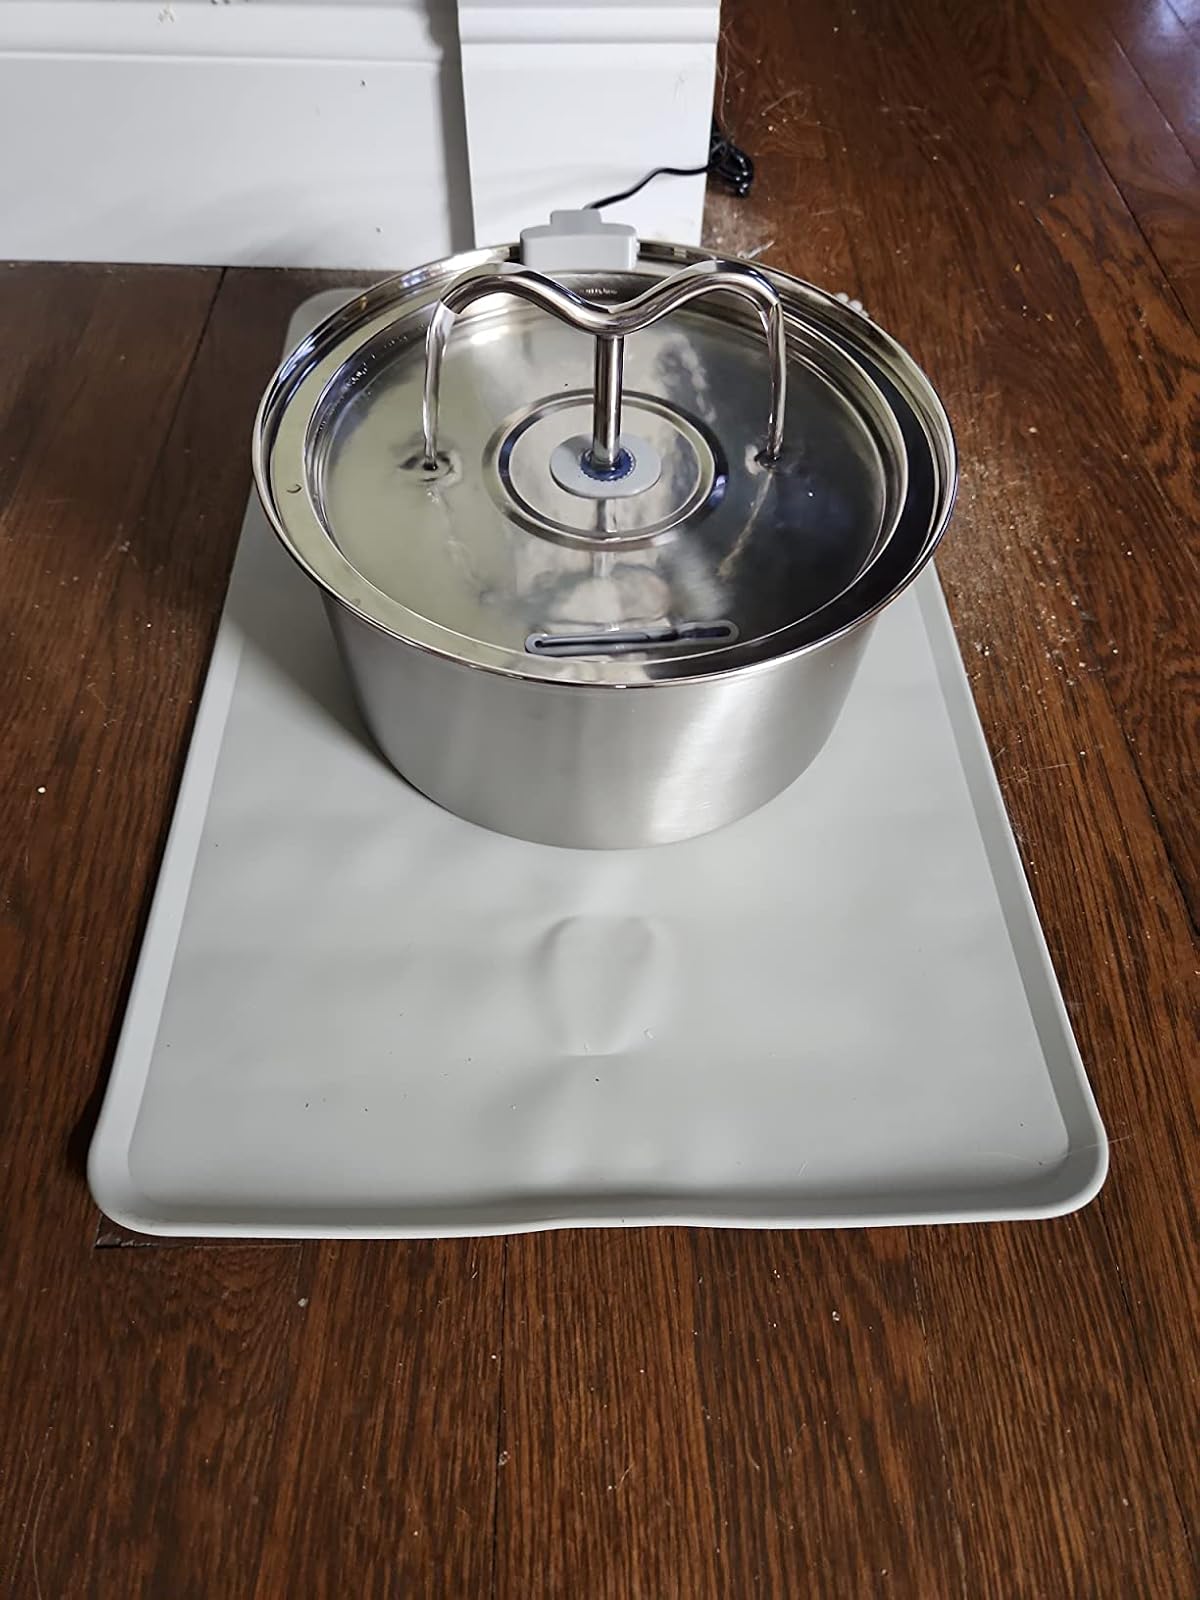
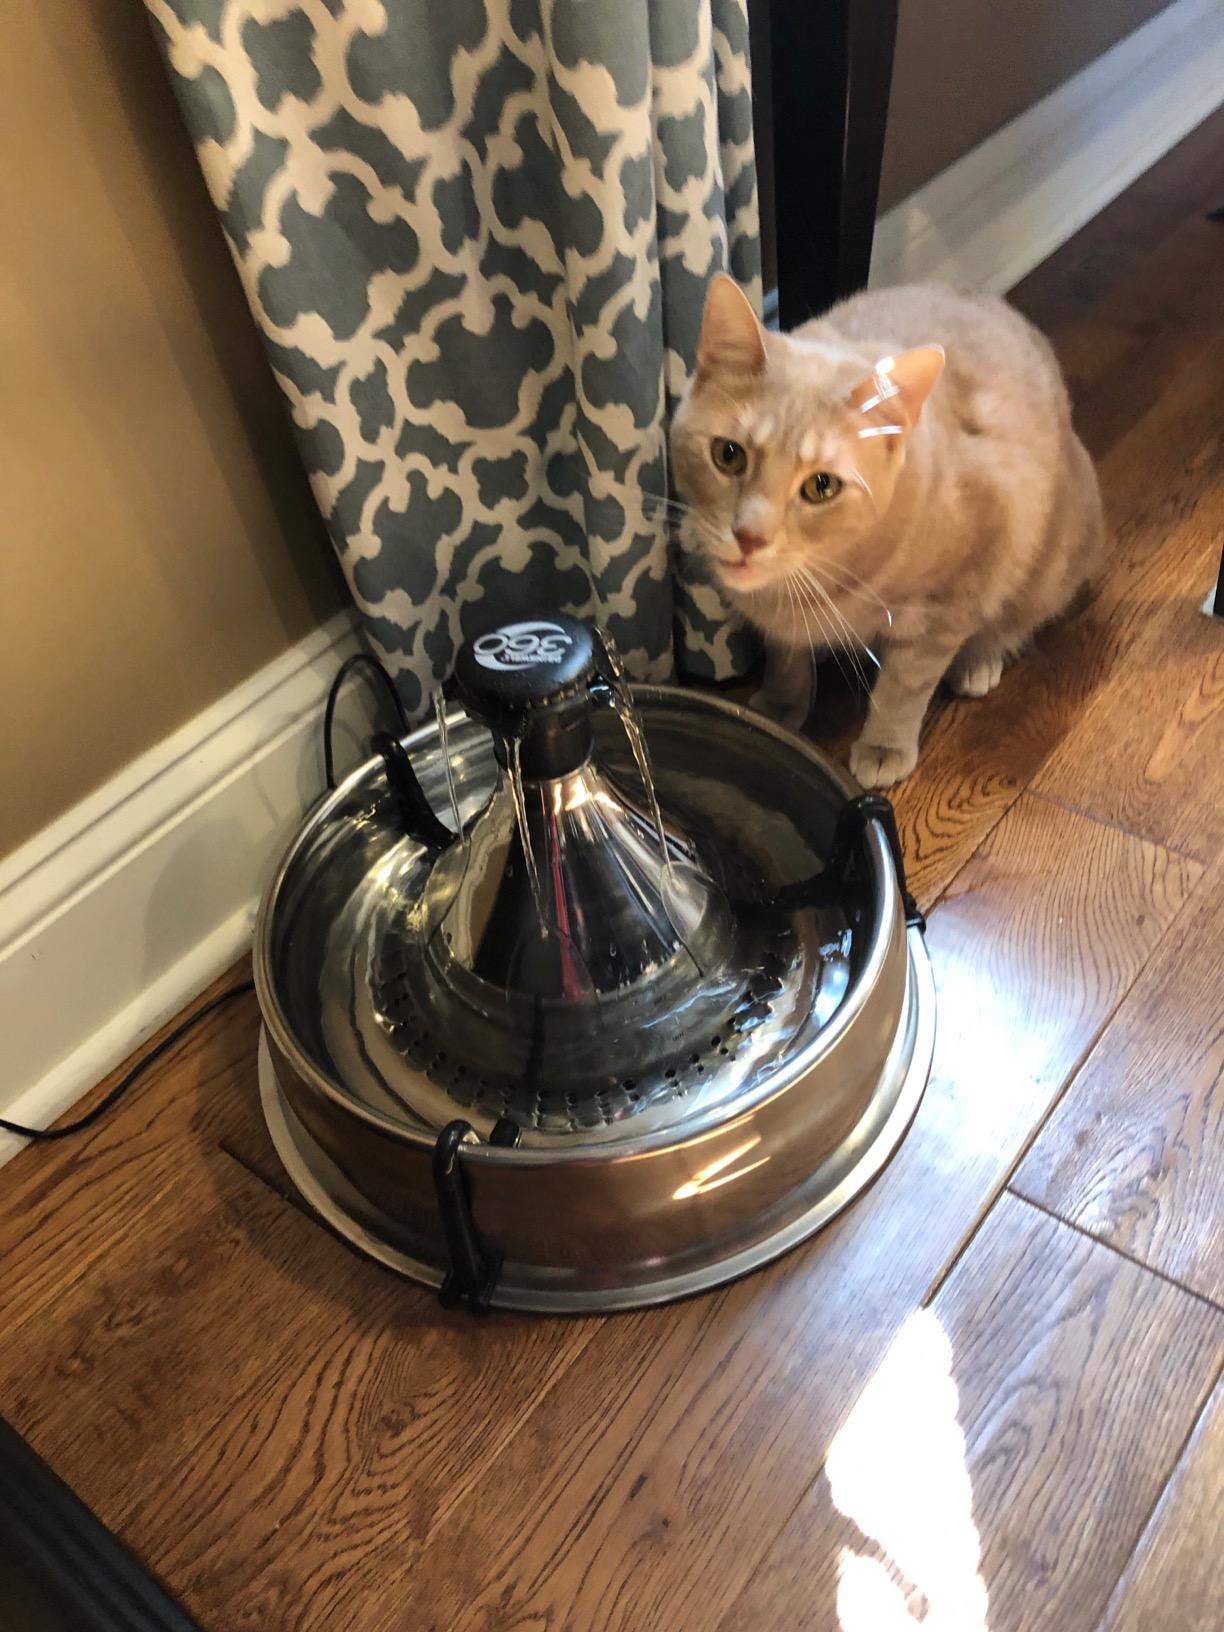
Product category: items_bowl
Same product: no